Daan de Groot

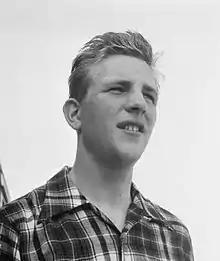
Daan de Groot in 1952

Daniël ("Daan") de Groot (25 May 1933 – 8 January 1982) was a road bicycle and track cyclist from the Netherlands, who represented his native country at the 1952 Summer Olympics in Helsinki, Finland.